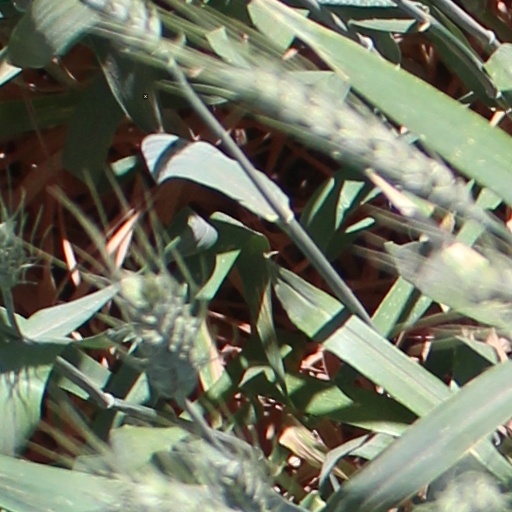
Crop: wheat